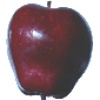
Label: red_delicious_apple